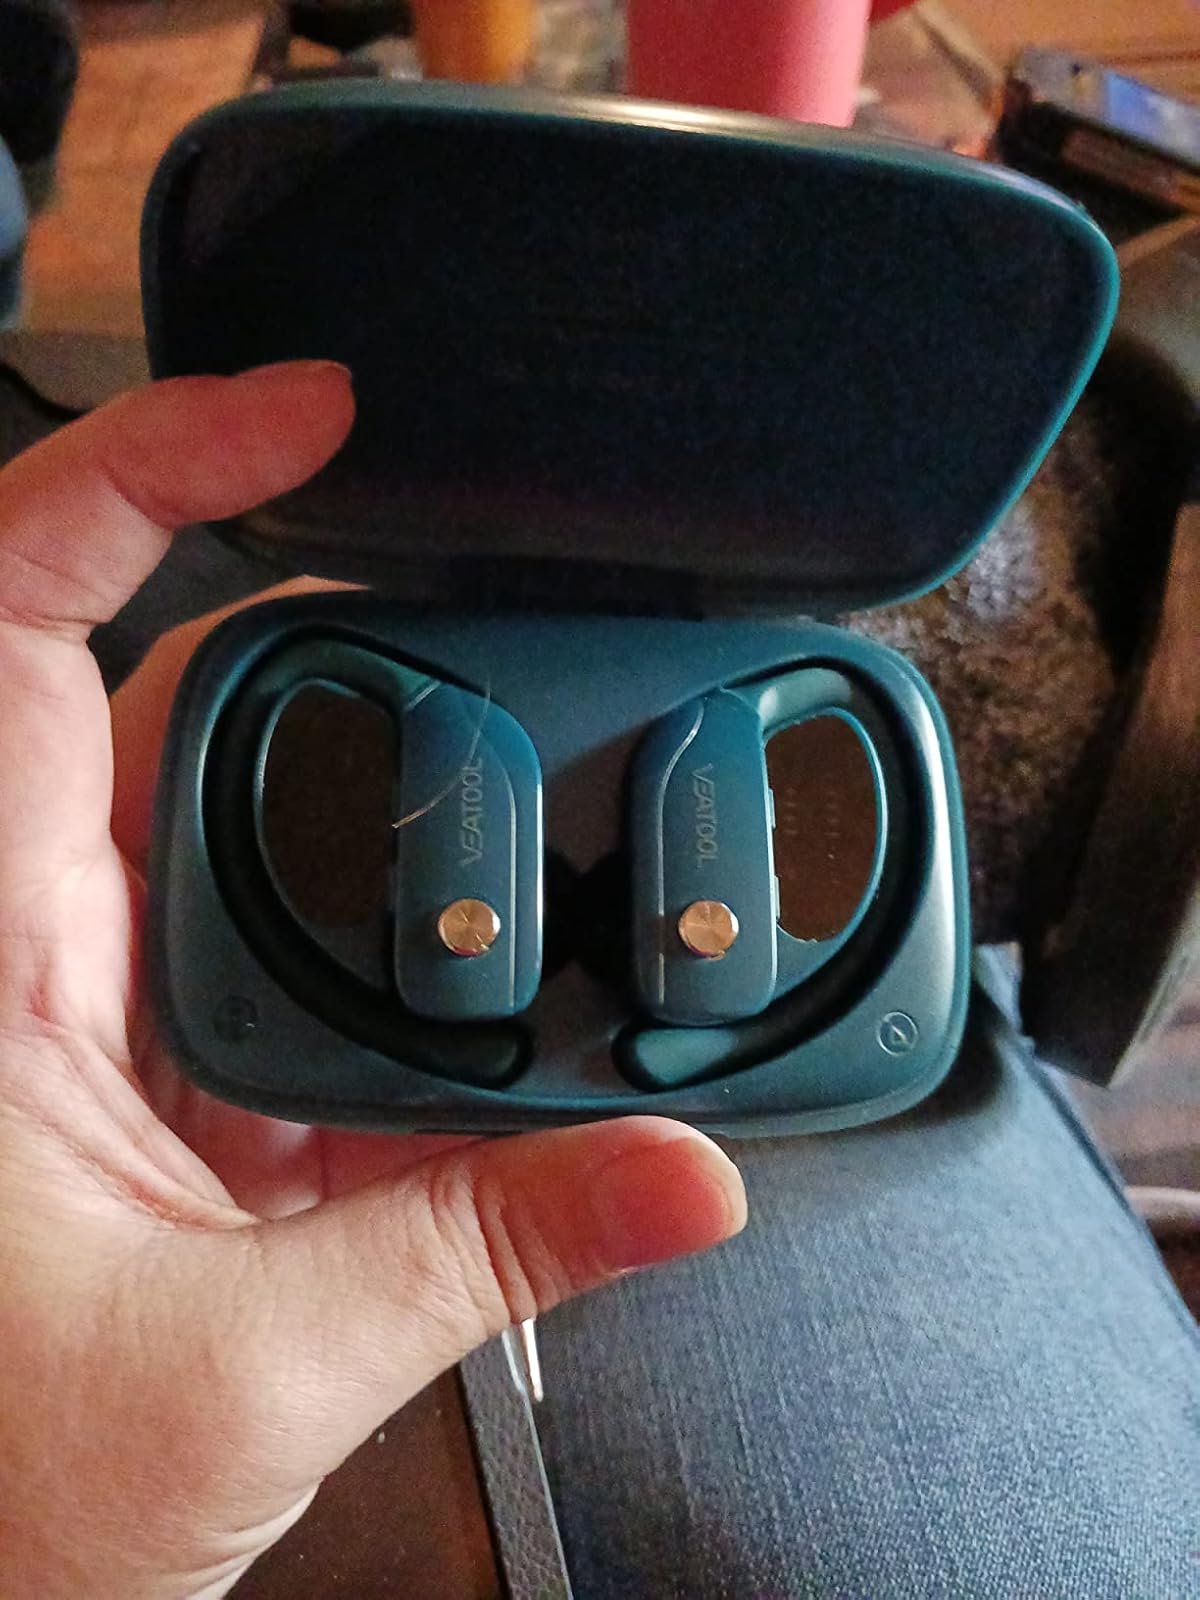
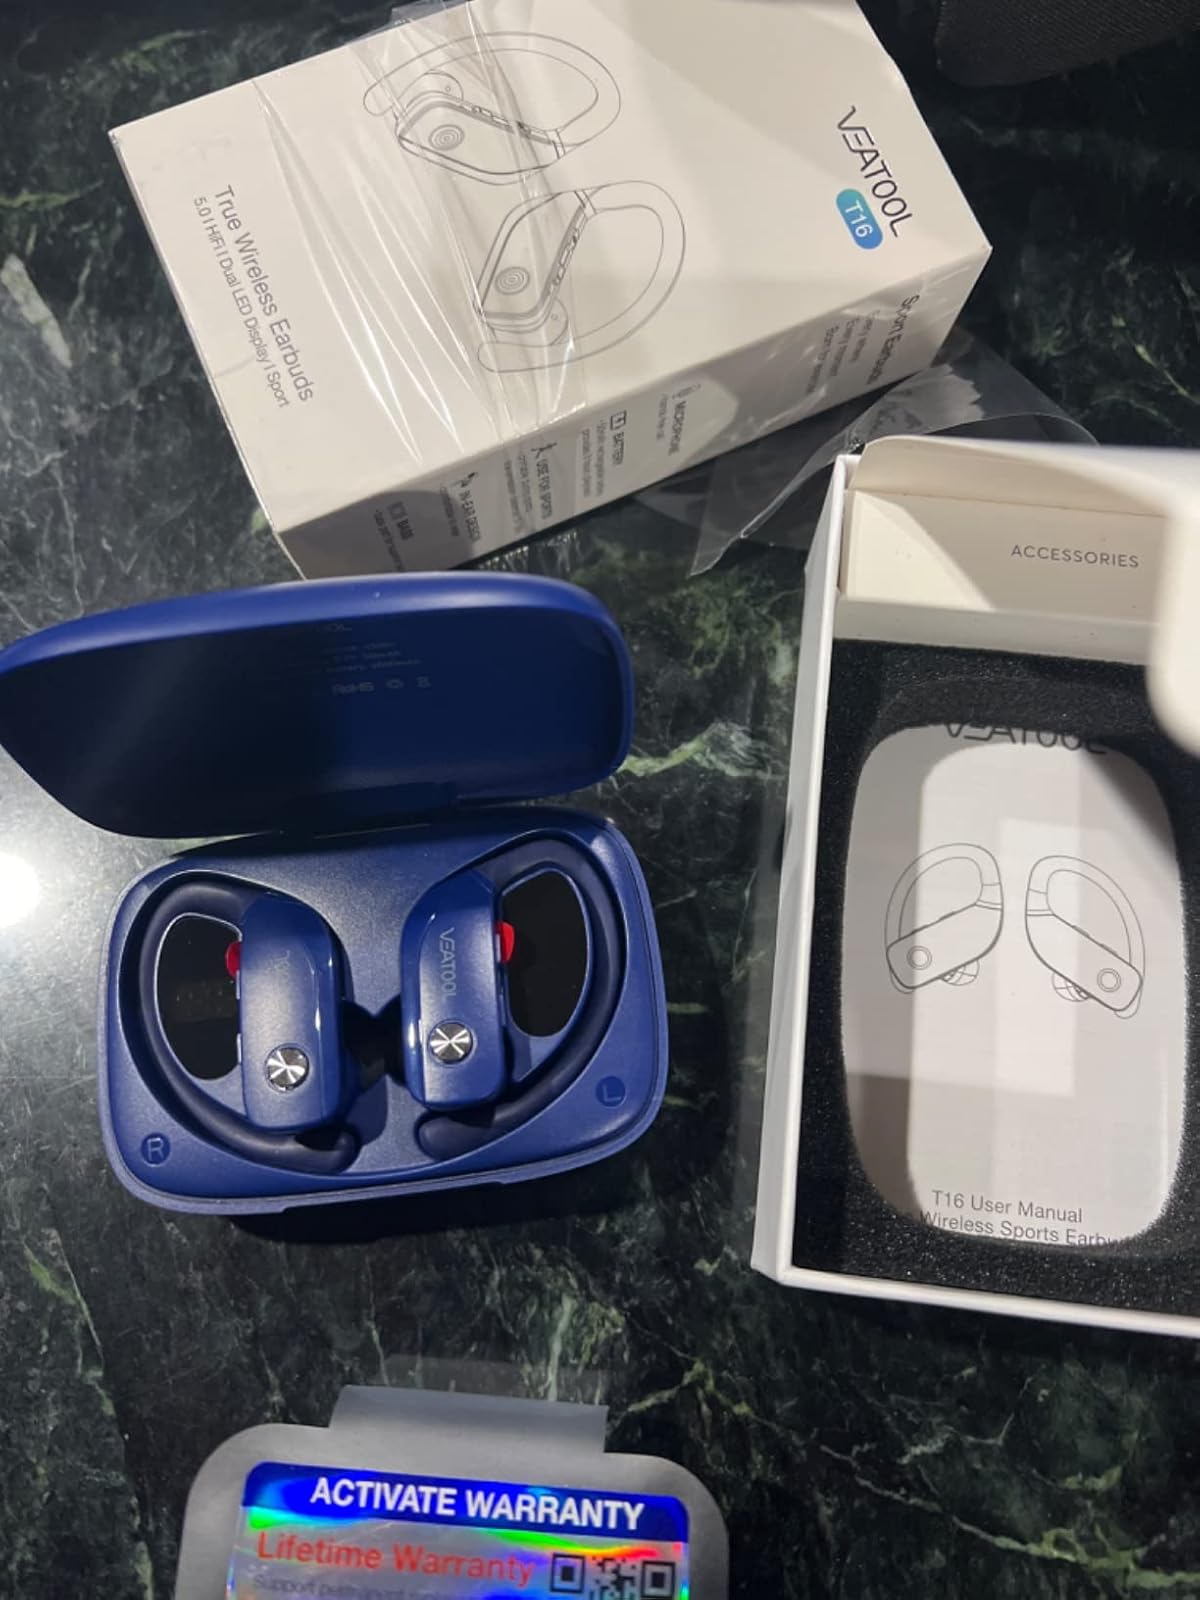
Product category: earbuds
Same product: no